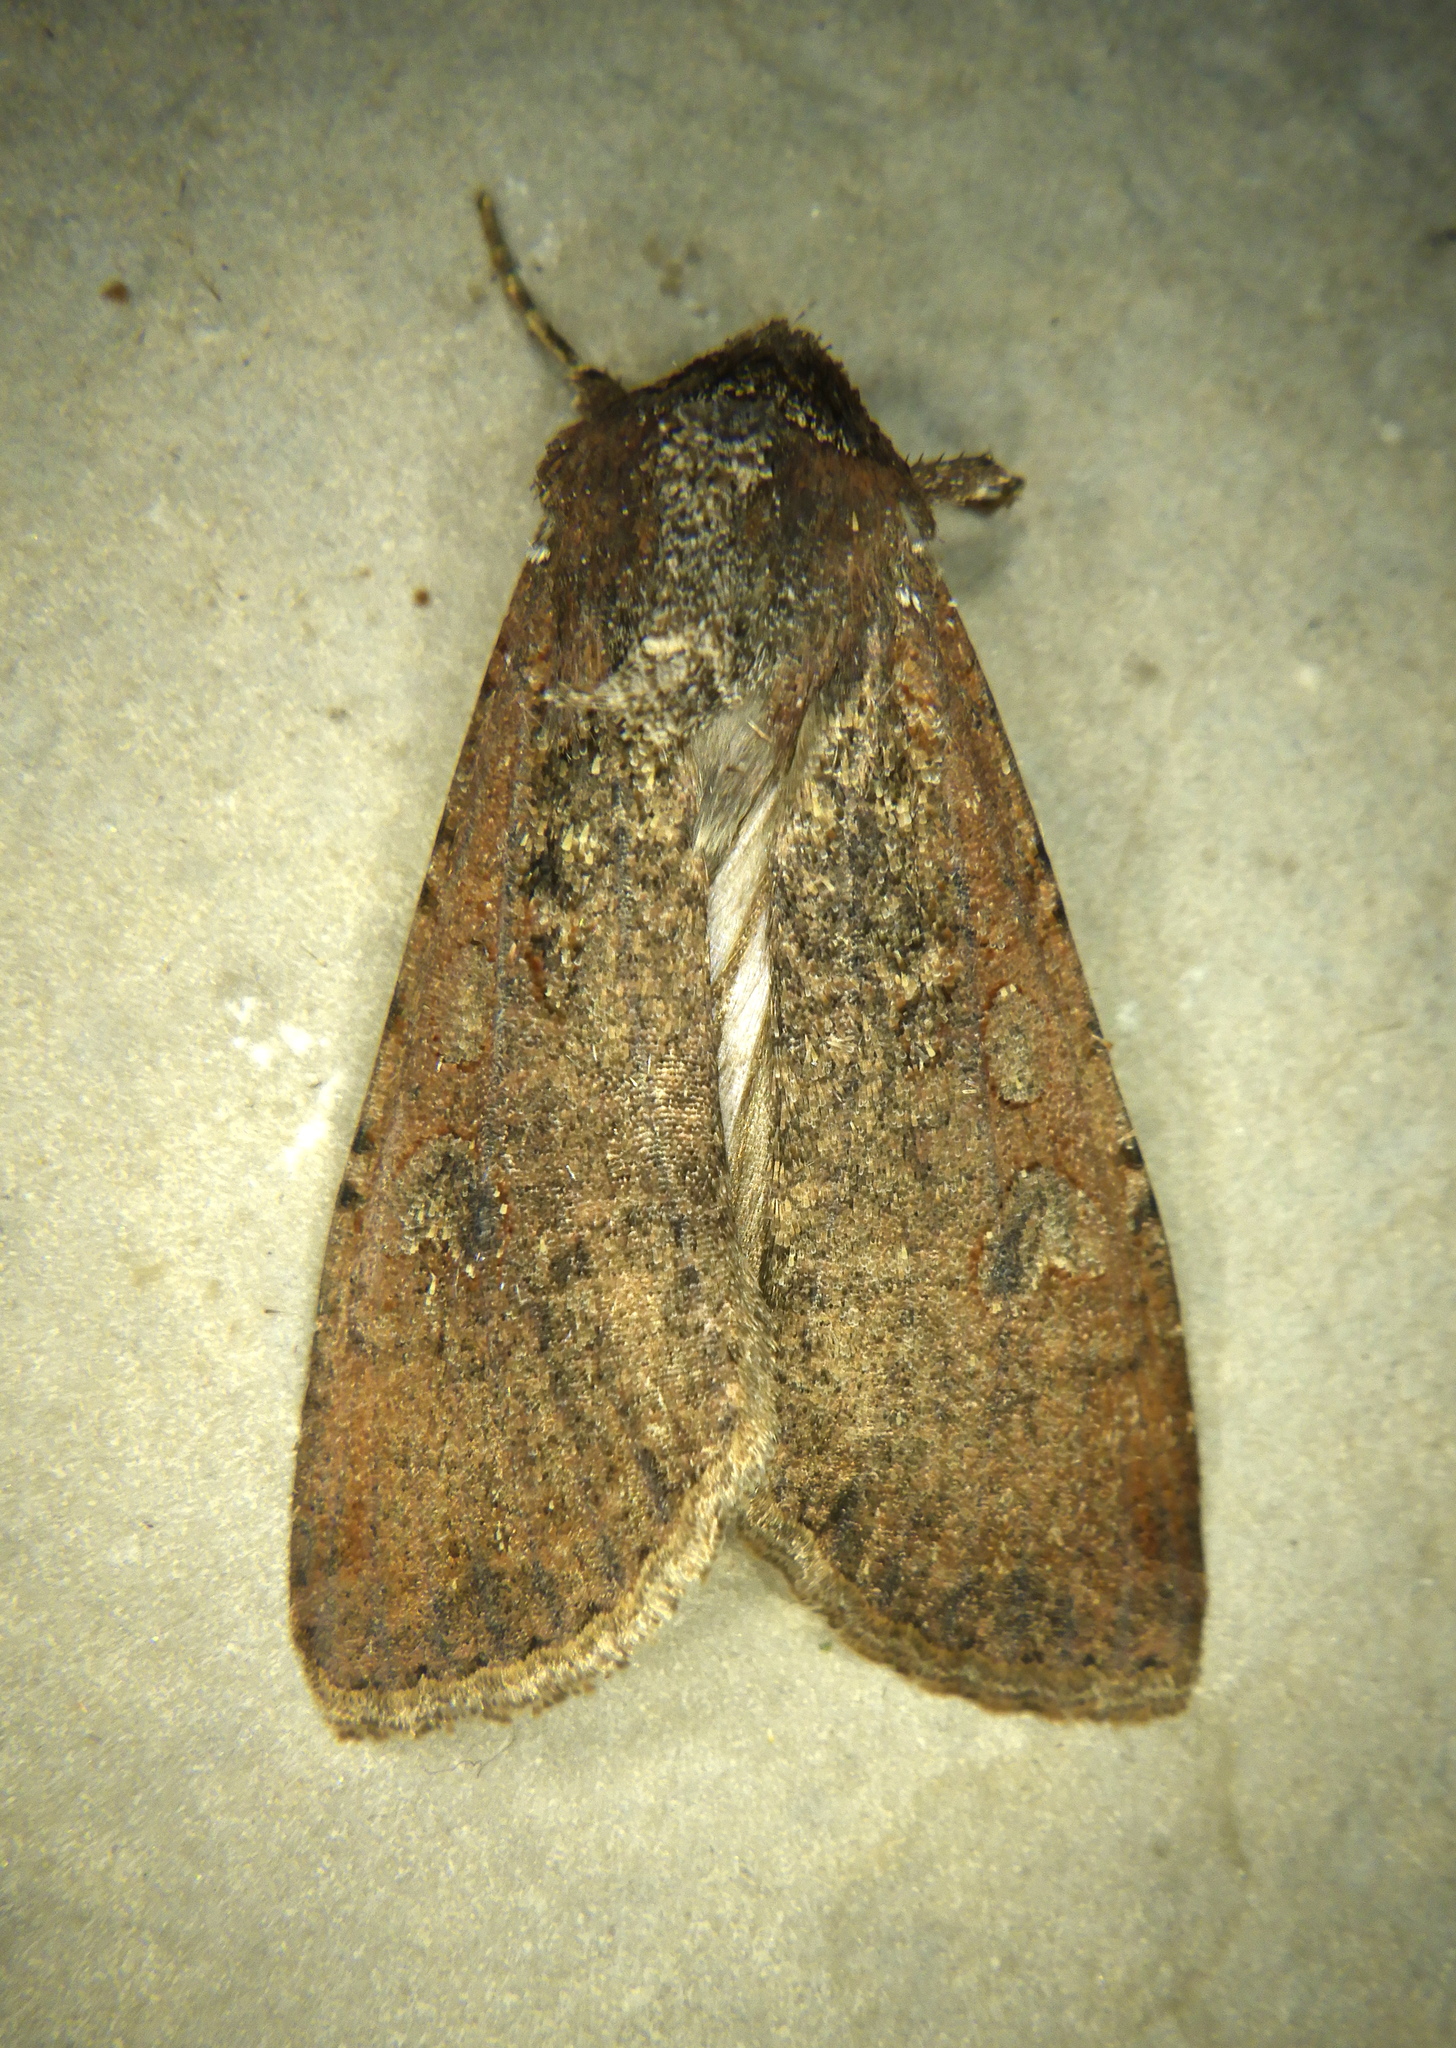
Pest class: cutworms